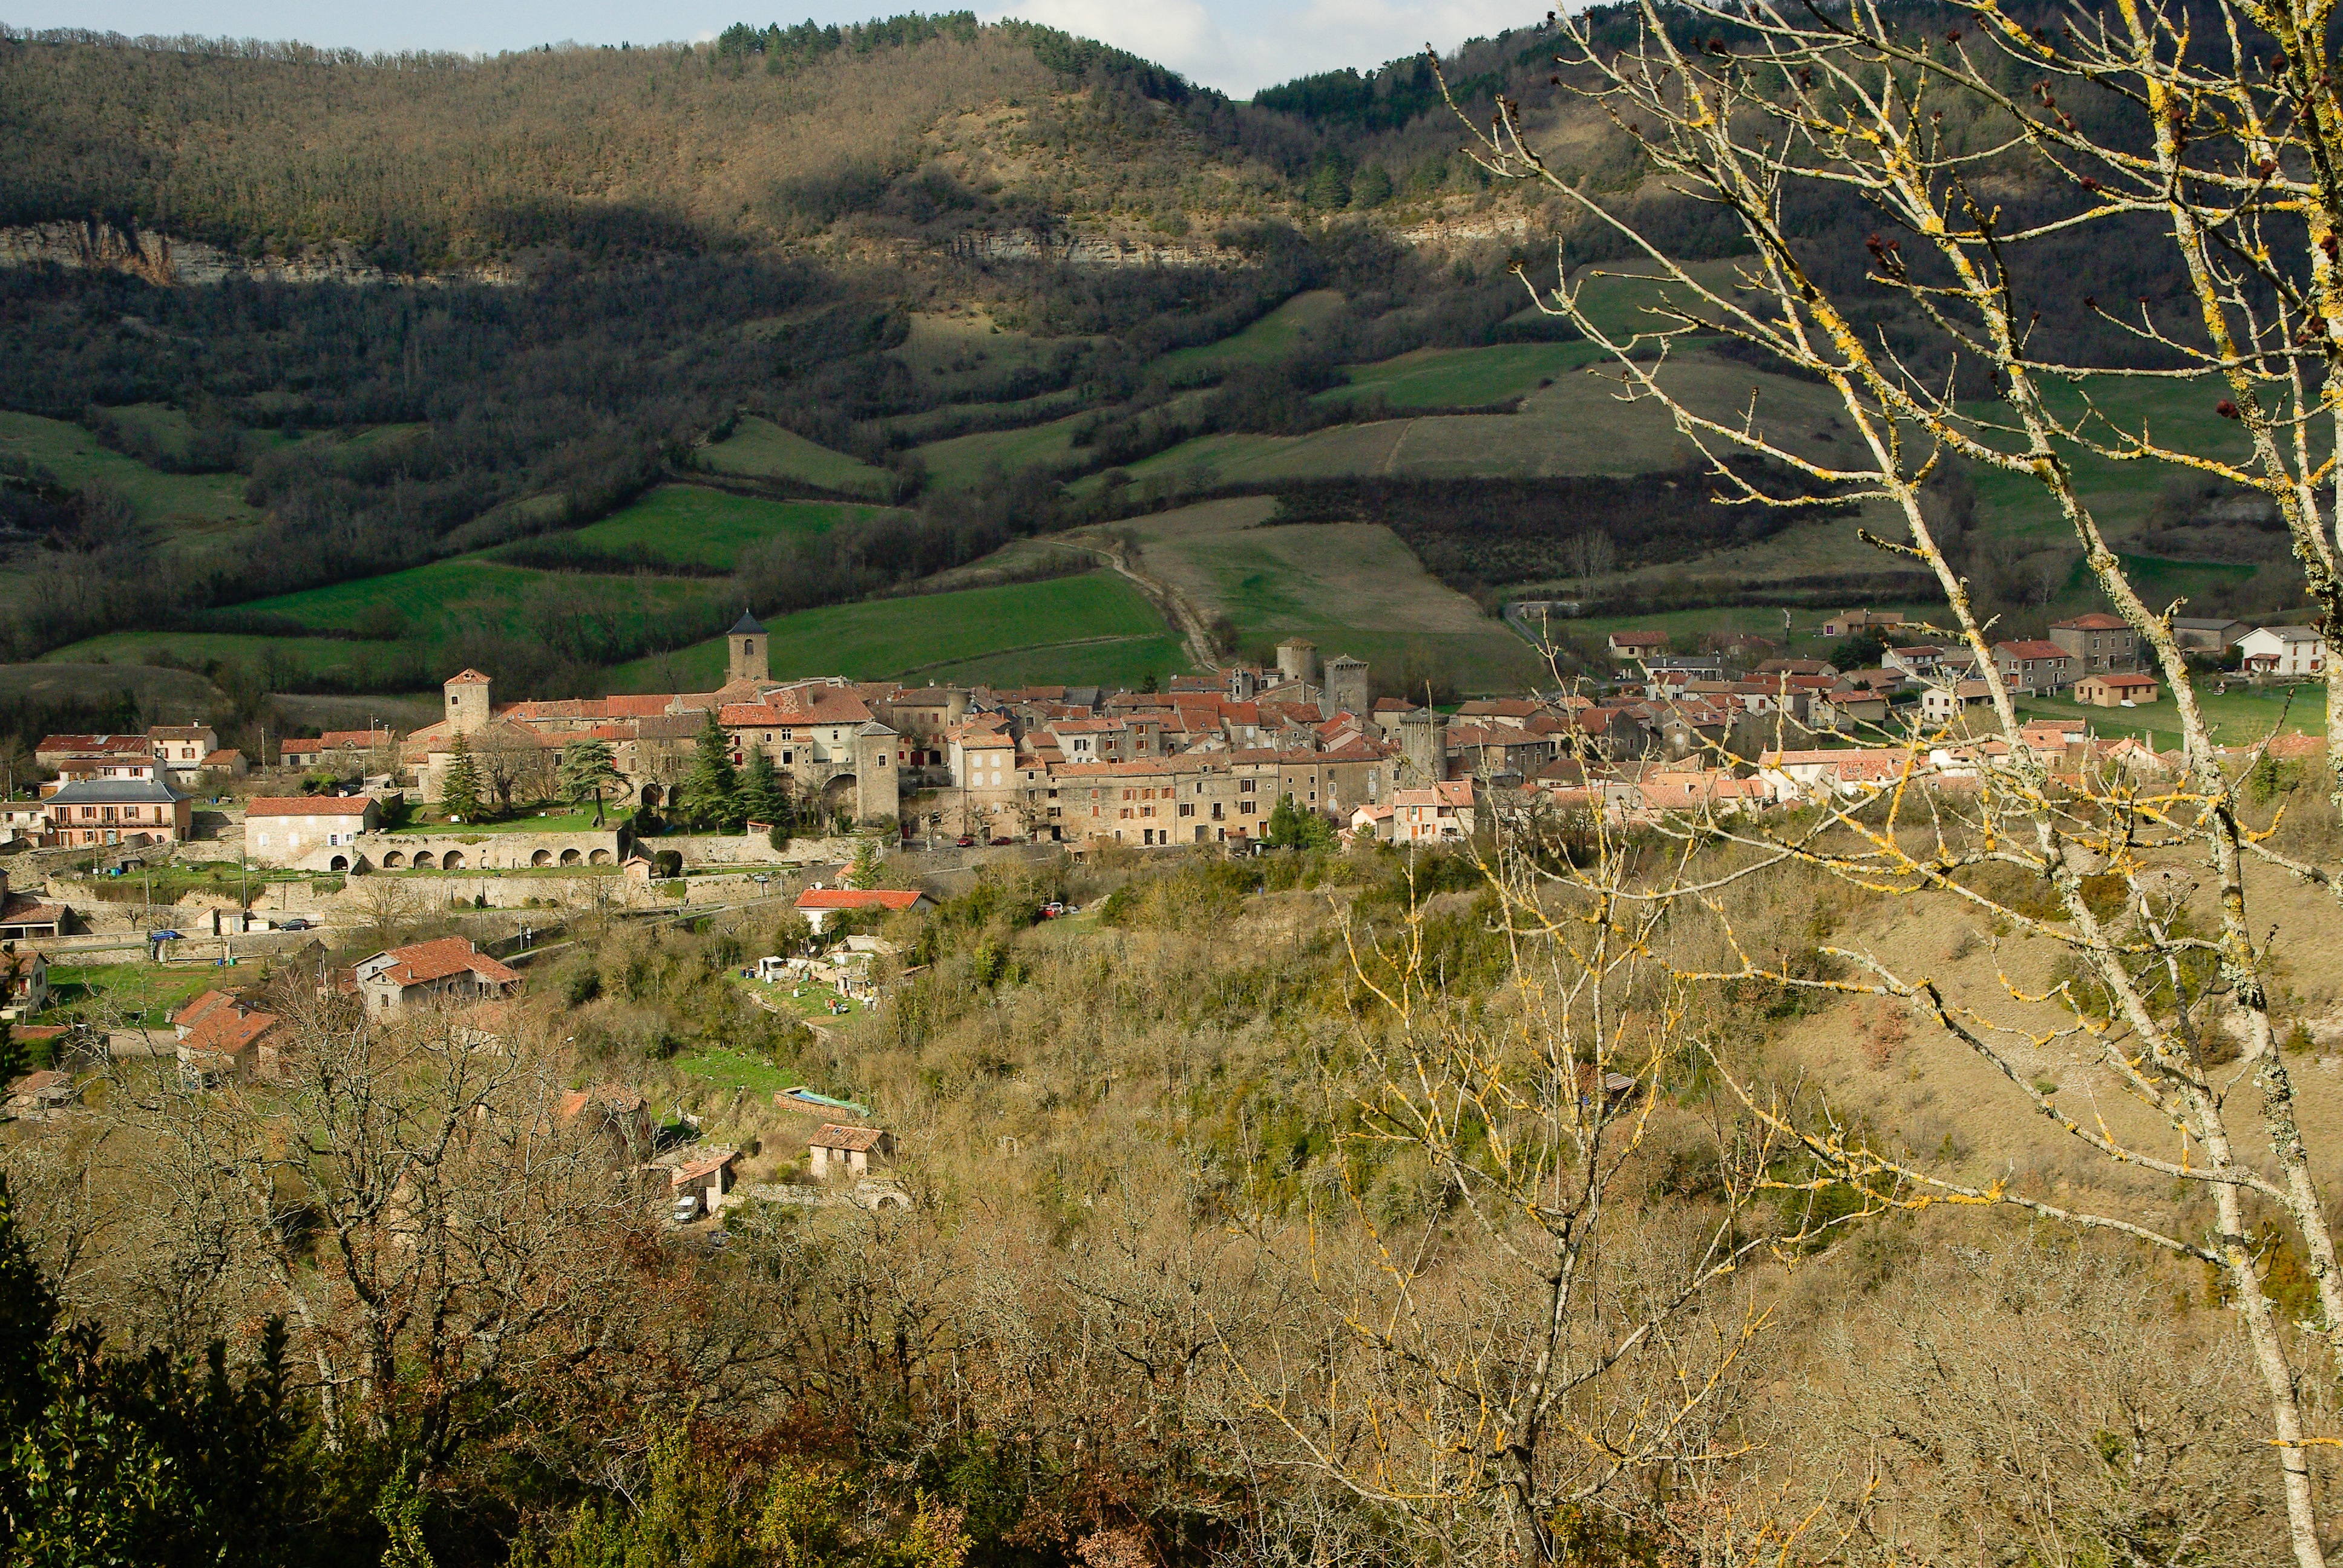
landscape, tree, mountain, hill, town, valley, mountain range, village, cliff, france, terrain, ridge, plateau, rural area, ramparts, aerial photography, medieval village, mountainous landforms, geological phenomenon, holy eulalie of cernon